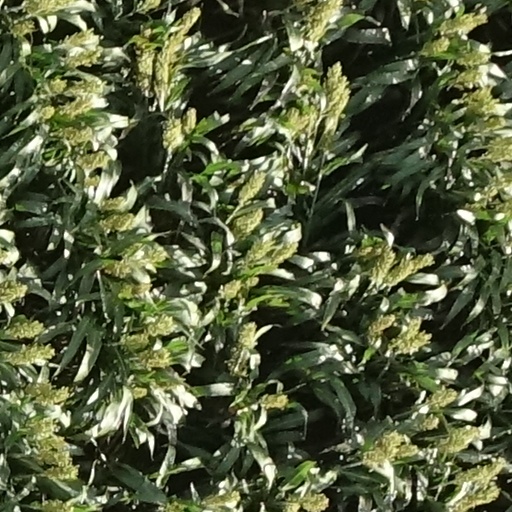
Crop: sorghum